Lincoln Z

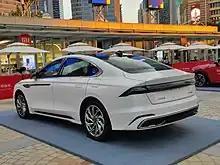
Lincoln Z rear

On April 21, 2021 at Auto Shanghai, Lincoln revealed the Zephyr Reflection Concept, which previewed an upcoming China-built vehicle designed to replace both the discontinued North American Lincoln MKZ and Lincoln Continental that were previously imported to the Chinese market. The production Chinese Lincoln Zephyr was revealed on November 19, 2021 at Auto Guangzhou.